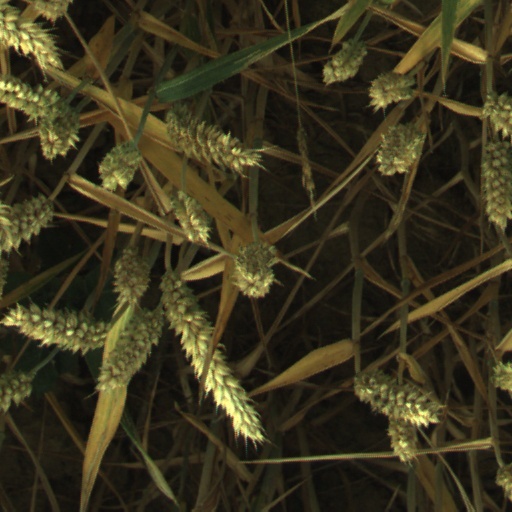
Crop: wheat